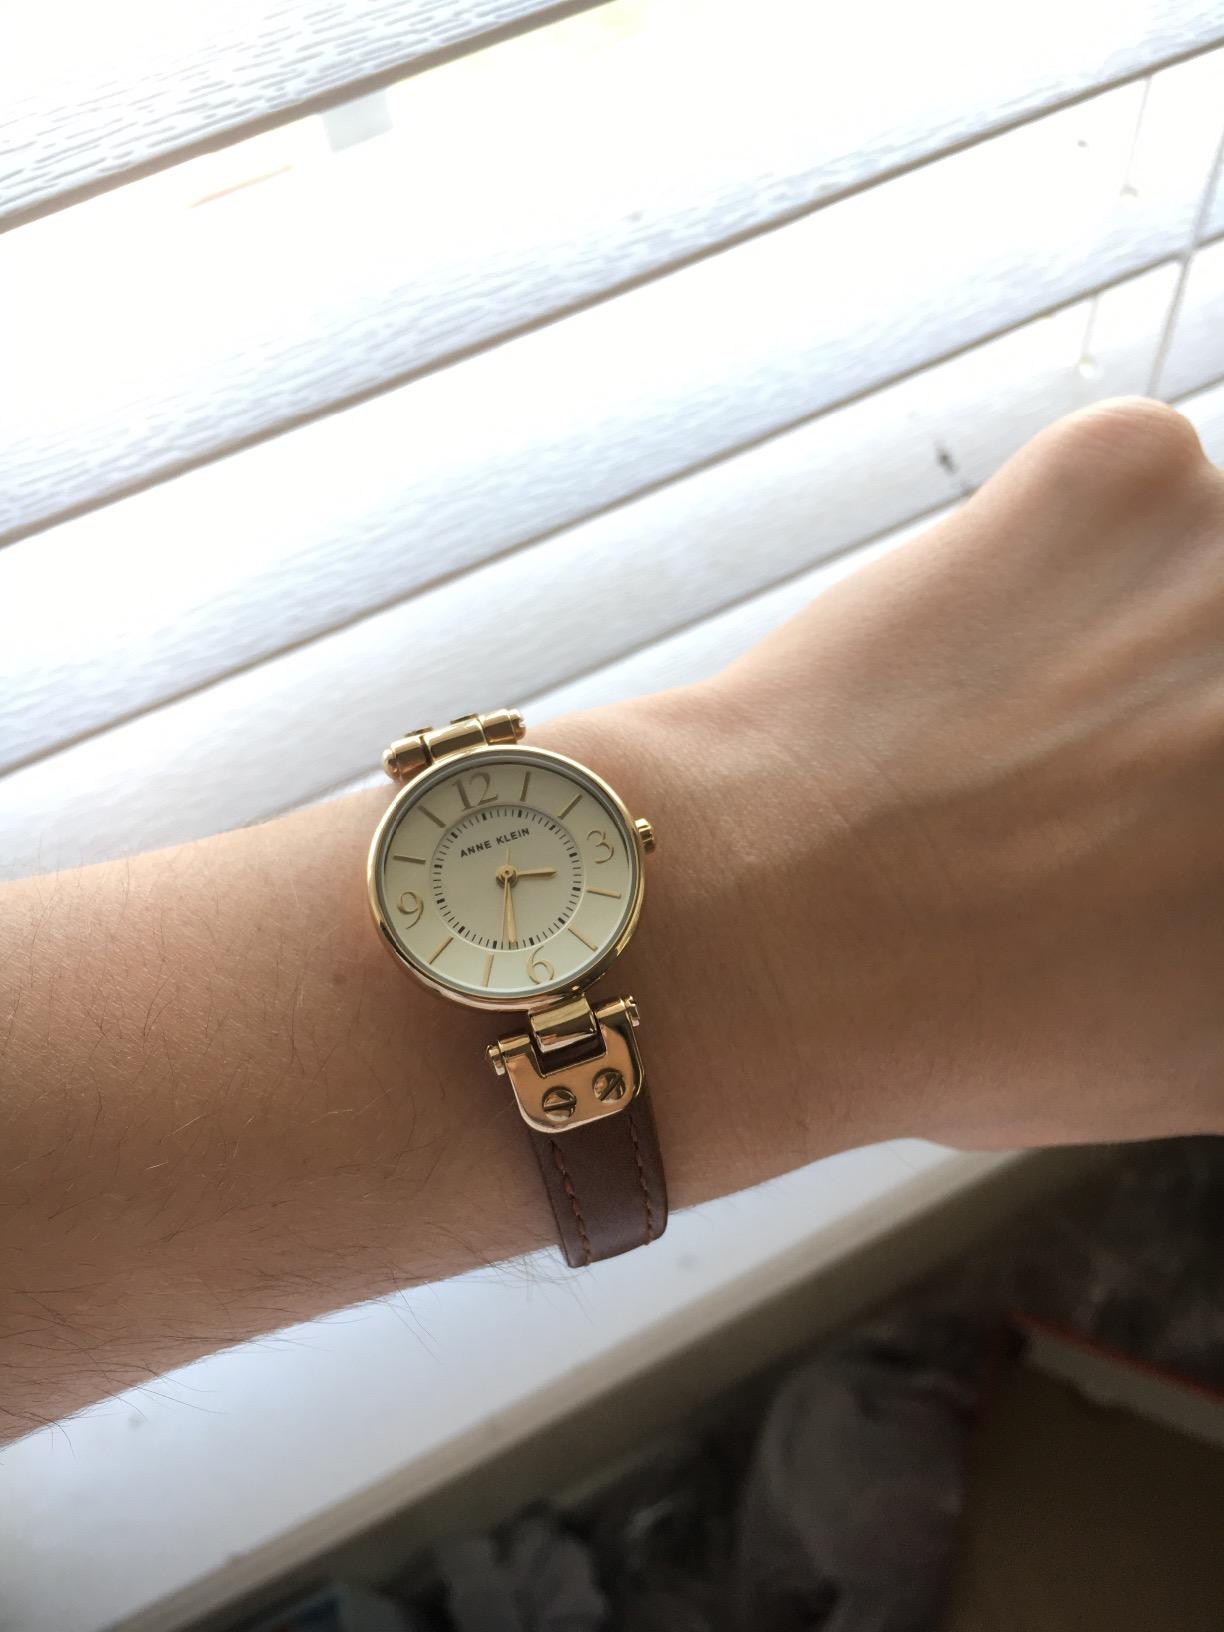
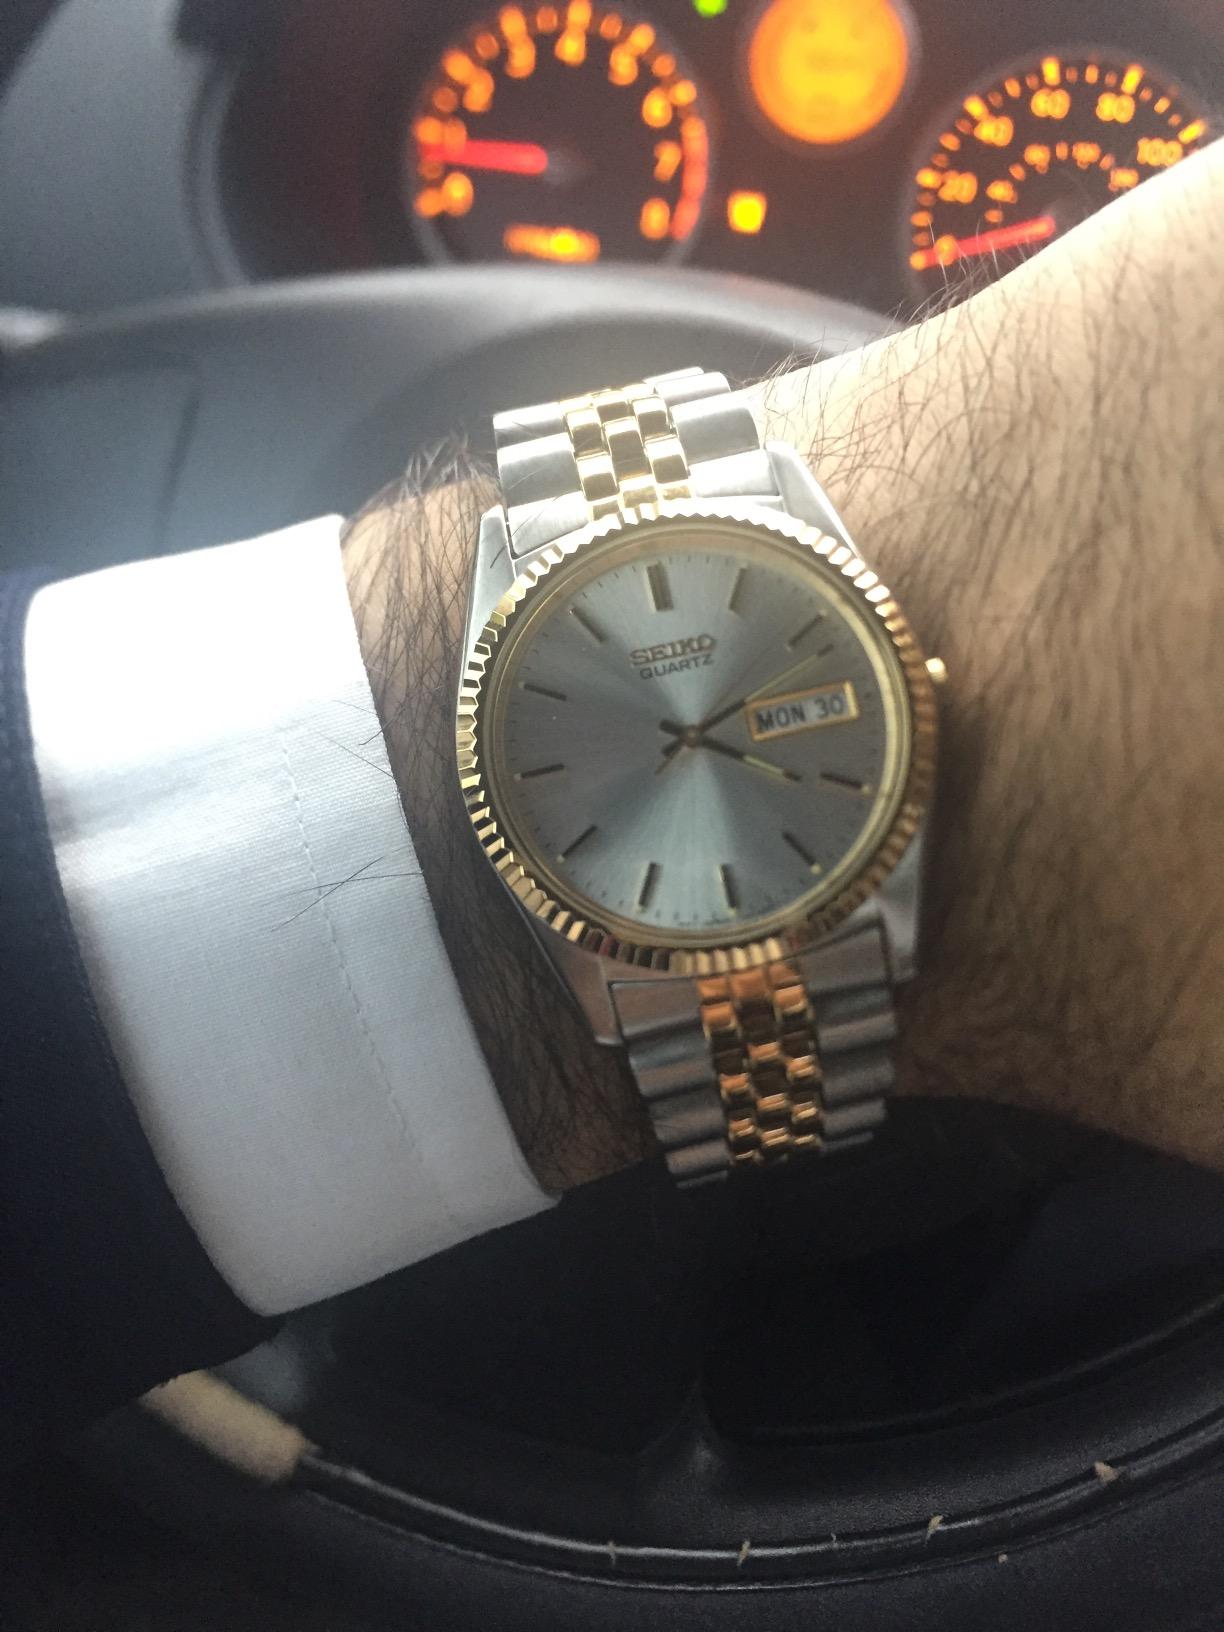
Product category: accessories_watch
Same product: no